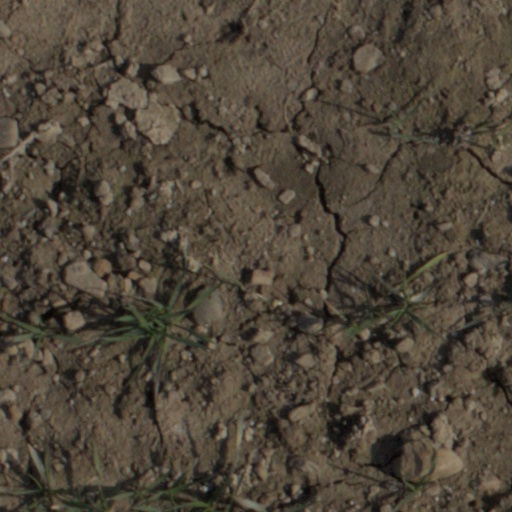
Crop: wheat